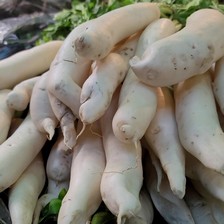
Label: others